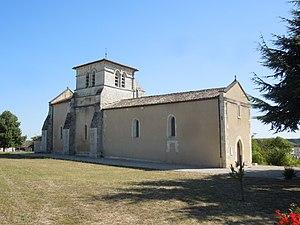
Allas-Champagne est une commune du Sud-Ouest de la France située dans le département de la Charente-Maritime. La commune fait partie de canton de Jonzac dans l'arrondissement de Jonzac.